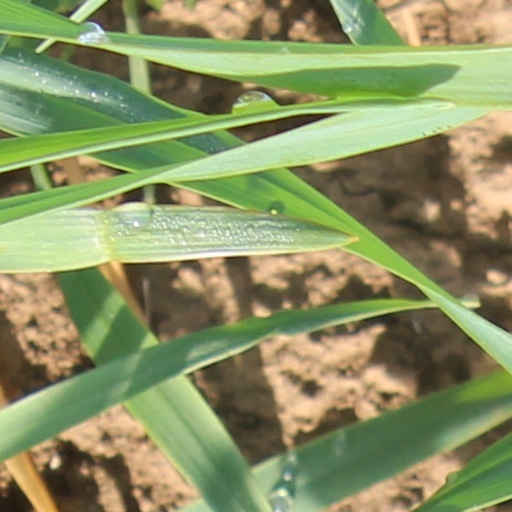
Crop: wheat